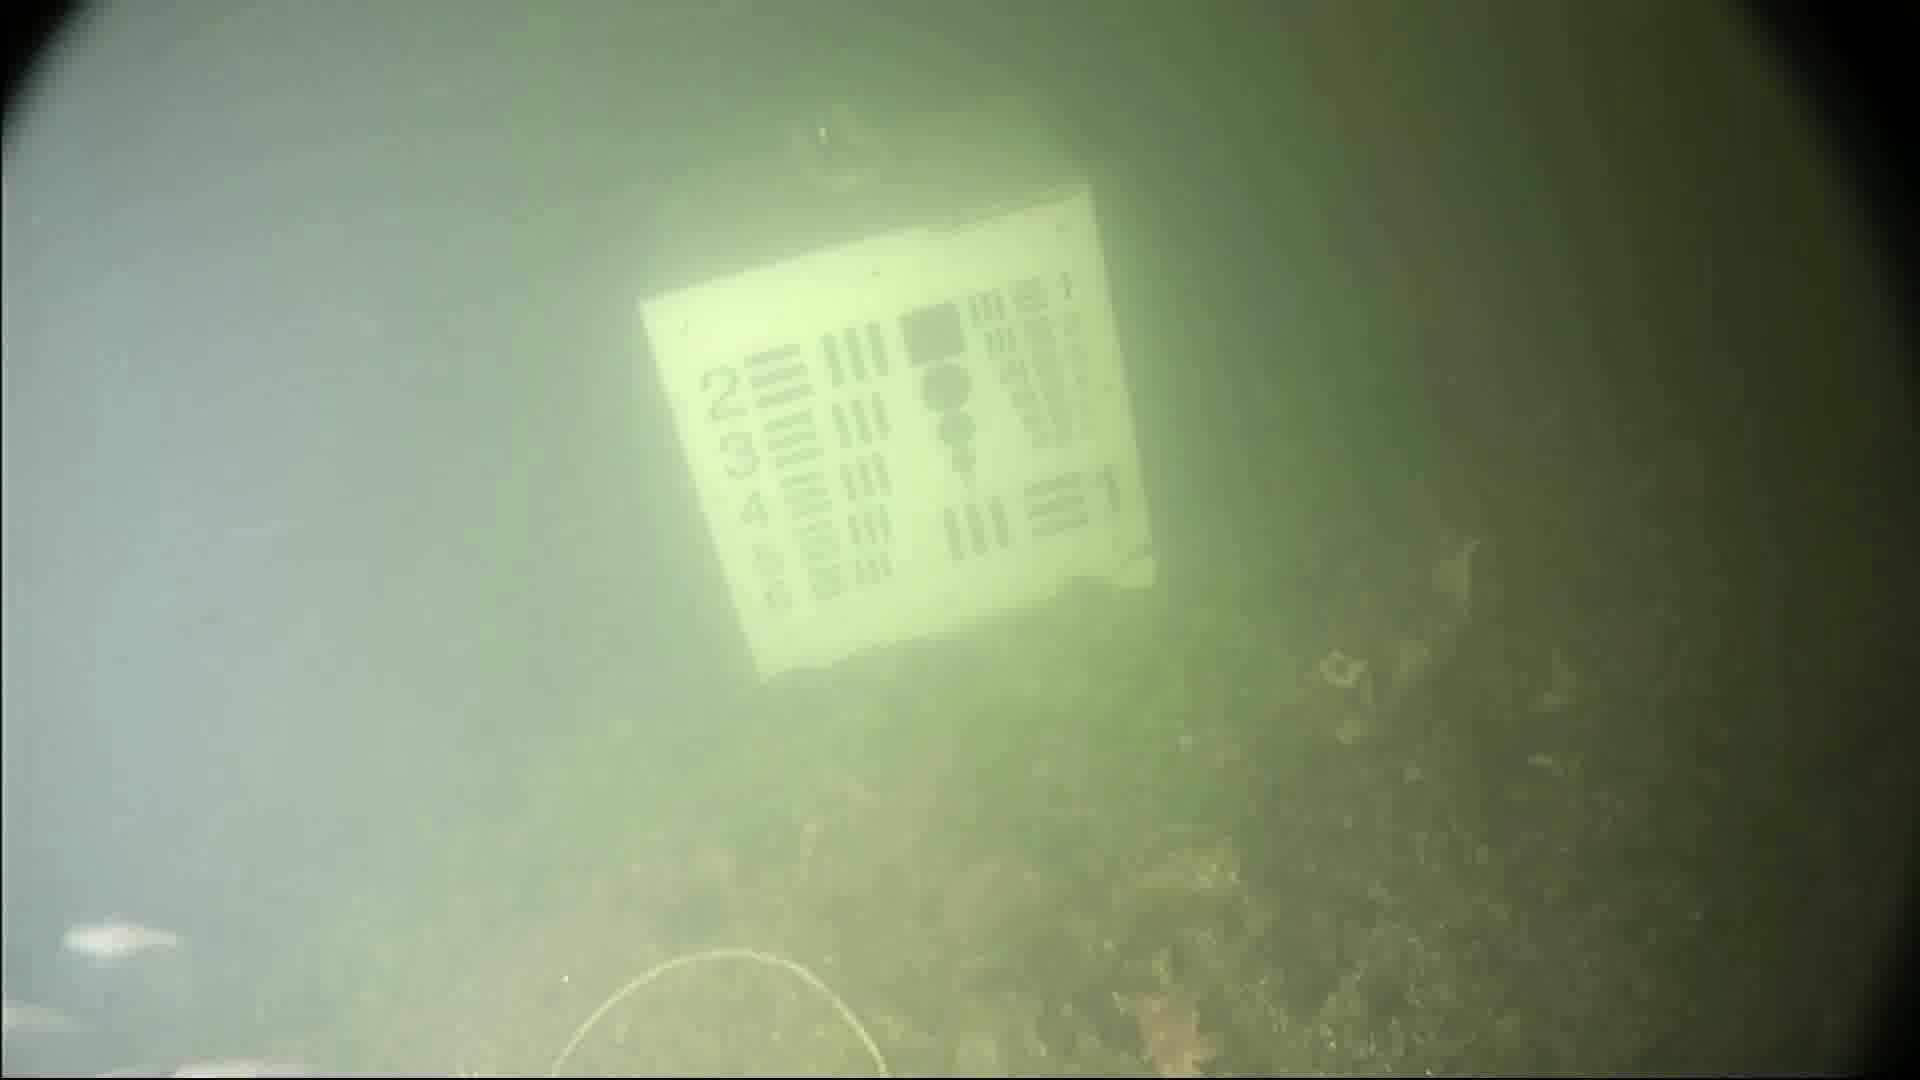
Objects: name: small_fish